Thorntail stingray

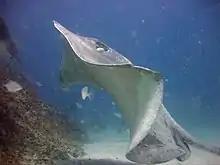
A thorntail stingray at Green Island, New South Wales.

Australian ichthyologist James Douglas Ogilby originally described the thorntail stingray from four specimens collected off New South Wales during the 1898 scientific expedition of the trawler HMCS "Thetis", after which the species was named. His account was published a year later in the scientific journal "Memoirs of the Australian Museum". Other common names for this species include black skate, black stingaree, long-tailed stingaree, longtail black stingray, thorn stingray, and thorntail ray.